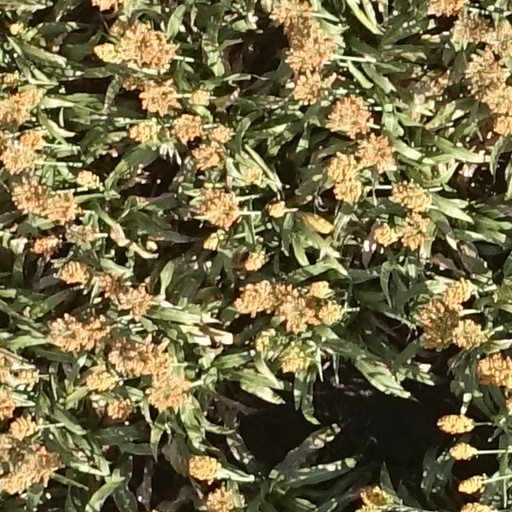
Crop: sorghum